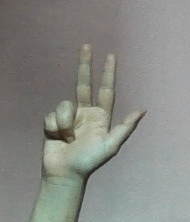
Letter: al